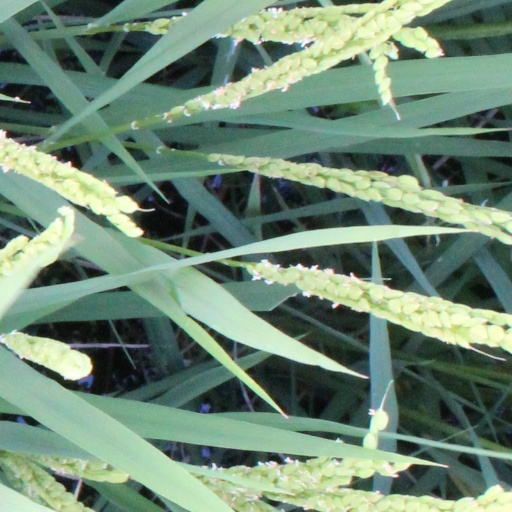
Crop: rice